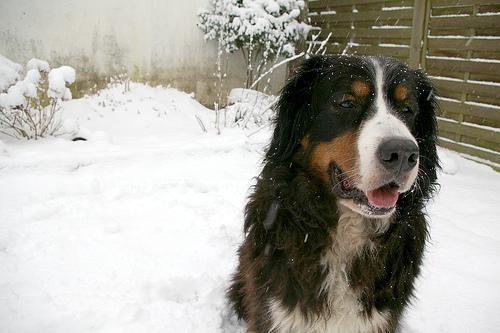
Bernese_mountain_dog